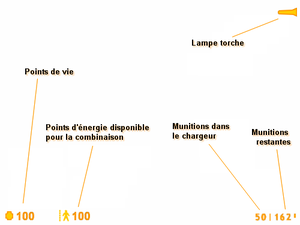
Schéma de l'interface du jeu vidéo Half-Life
Half-Life est un jeu de tir à la première personne, développé par Valve Corporation et publié par Sierra le 19 novembre 1998 pour Microsoft Windows. Il est ensuite publié sur la plate-forme Steam depuis 2003 et disponible depuis janvier 2013 pour Mac et Linux. Le jeu utilise une version profondément modifiée du Quake engine, appelée GoldSrc. Le jeu a également été porté sur PlayStation 2 et publié le 15 novembre 2001.